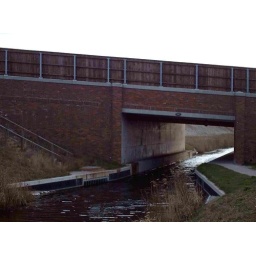
A41 road bridge over the Wendover Arm of the Grand Union Canal (copyright the Wendover Arm Trust)